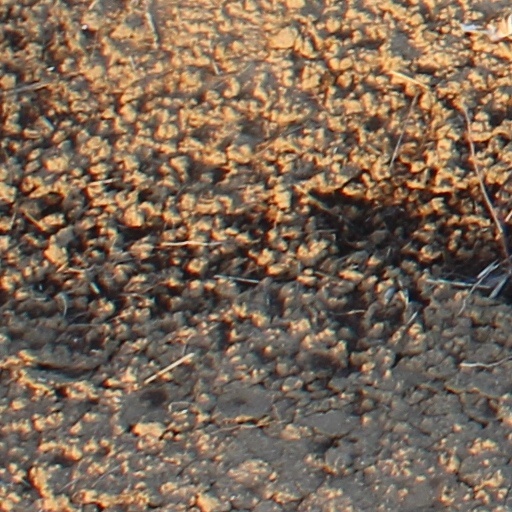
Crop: wheat